UC San Diego School of Medicine

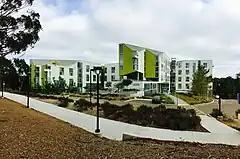
The Rita Atkinson Residences house medical students and residents

The School of Medicine offers several programs and services for medical students, including the Healthy Student Program, the Office of Educational Support Services, the Careers in Medicine Program, Faculty Mentors, the Office of Student Affairs advisors, the Big Sib program, Senior Mentors, and Senior Faculty Advisors. In addition, medical students run nearly 40 active organizations.